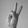
ASL letter: V